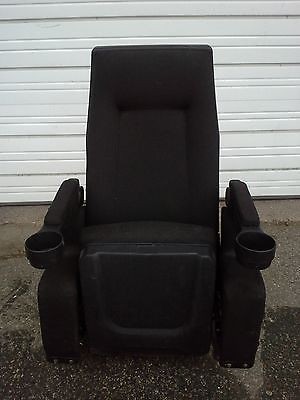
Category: chair